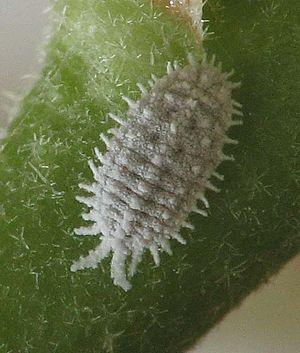
Phenacoccus est un genre de cochenilles de la famille des Pseudococcidae et de la super-famille des Coccoidea et dont les espèces sont communément appelées « cochenilles farineuses »).